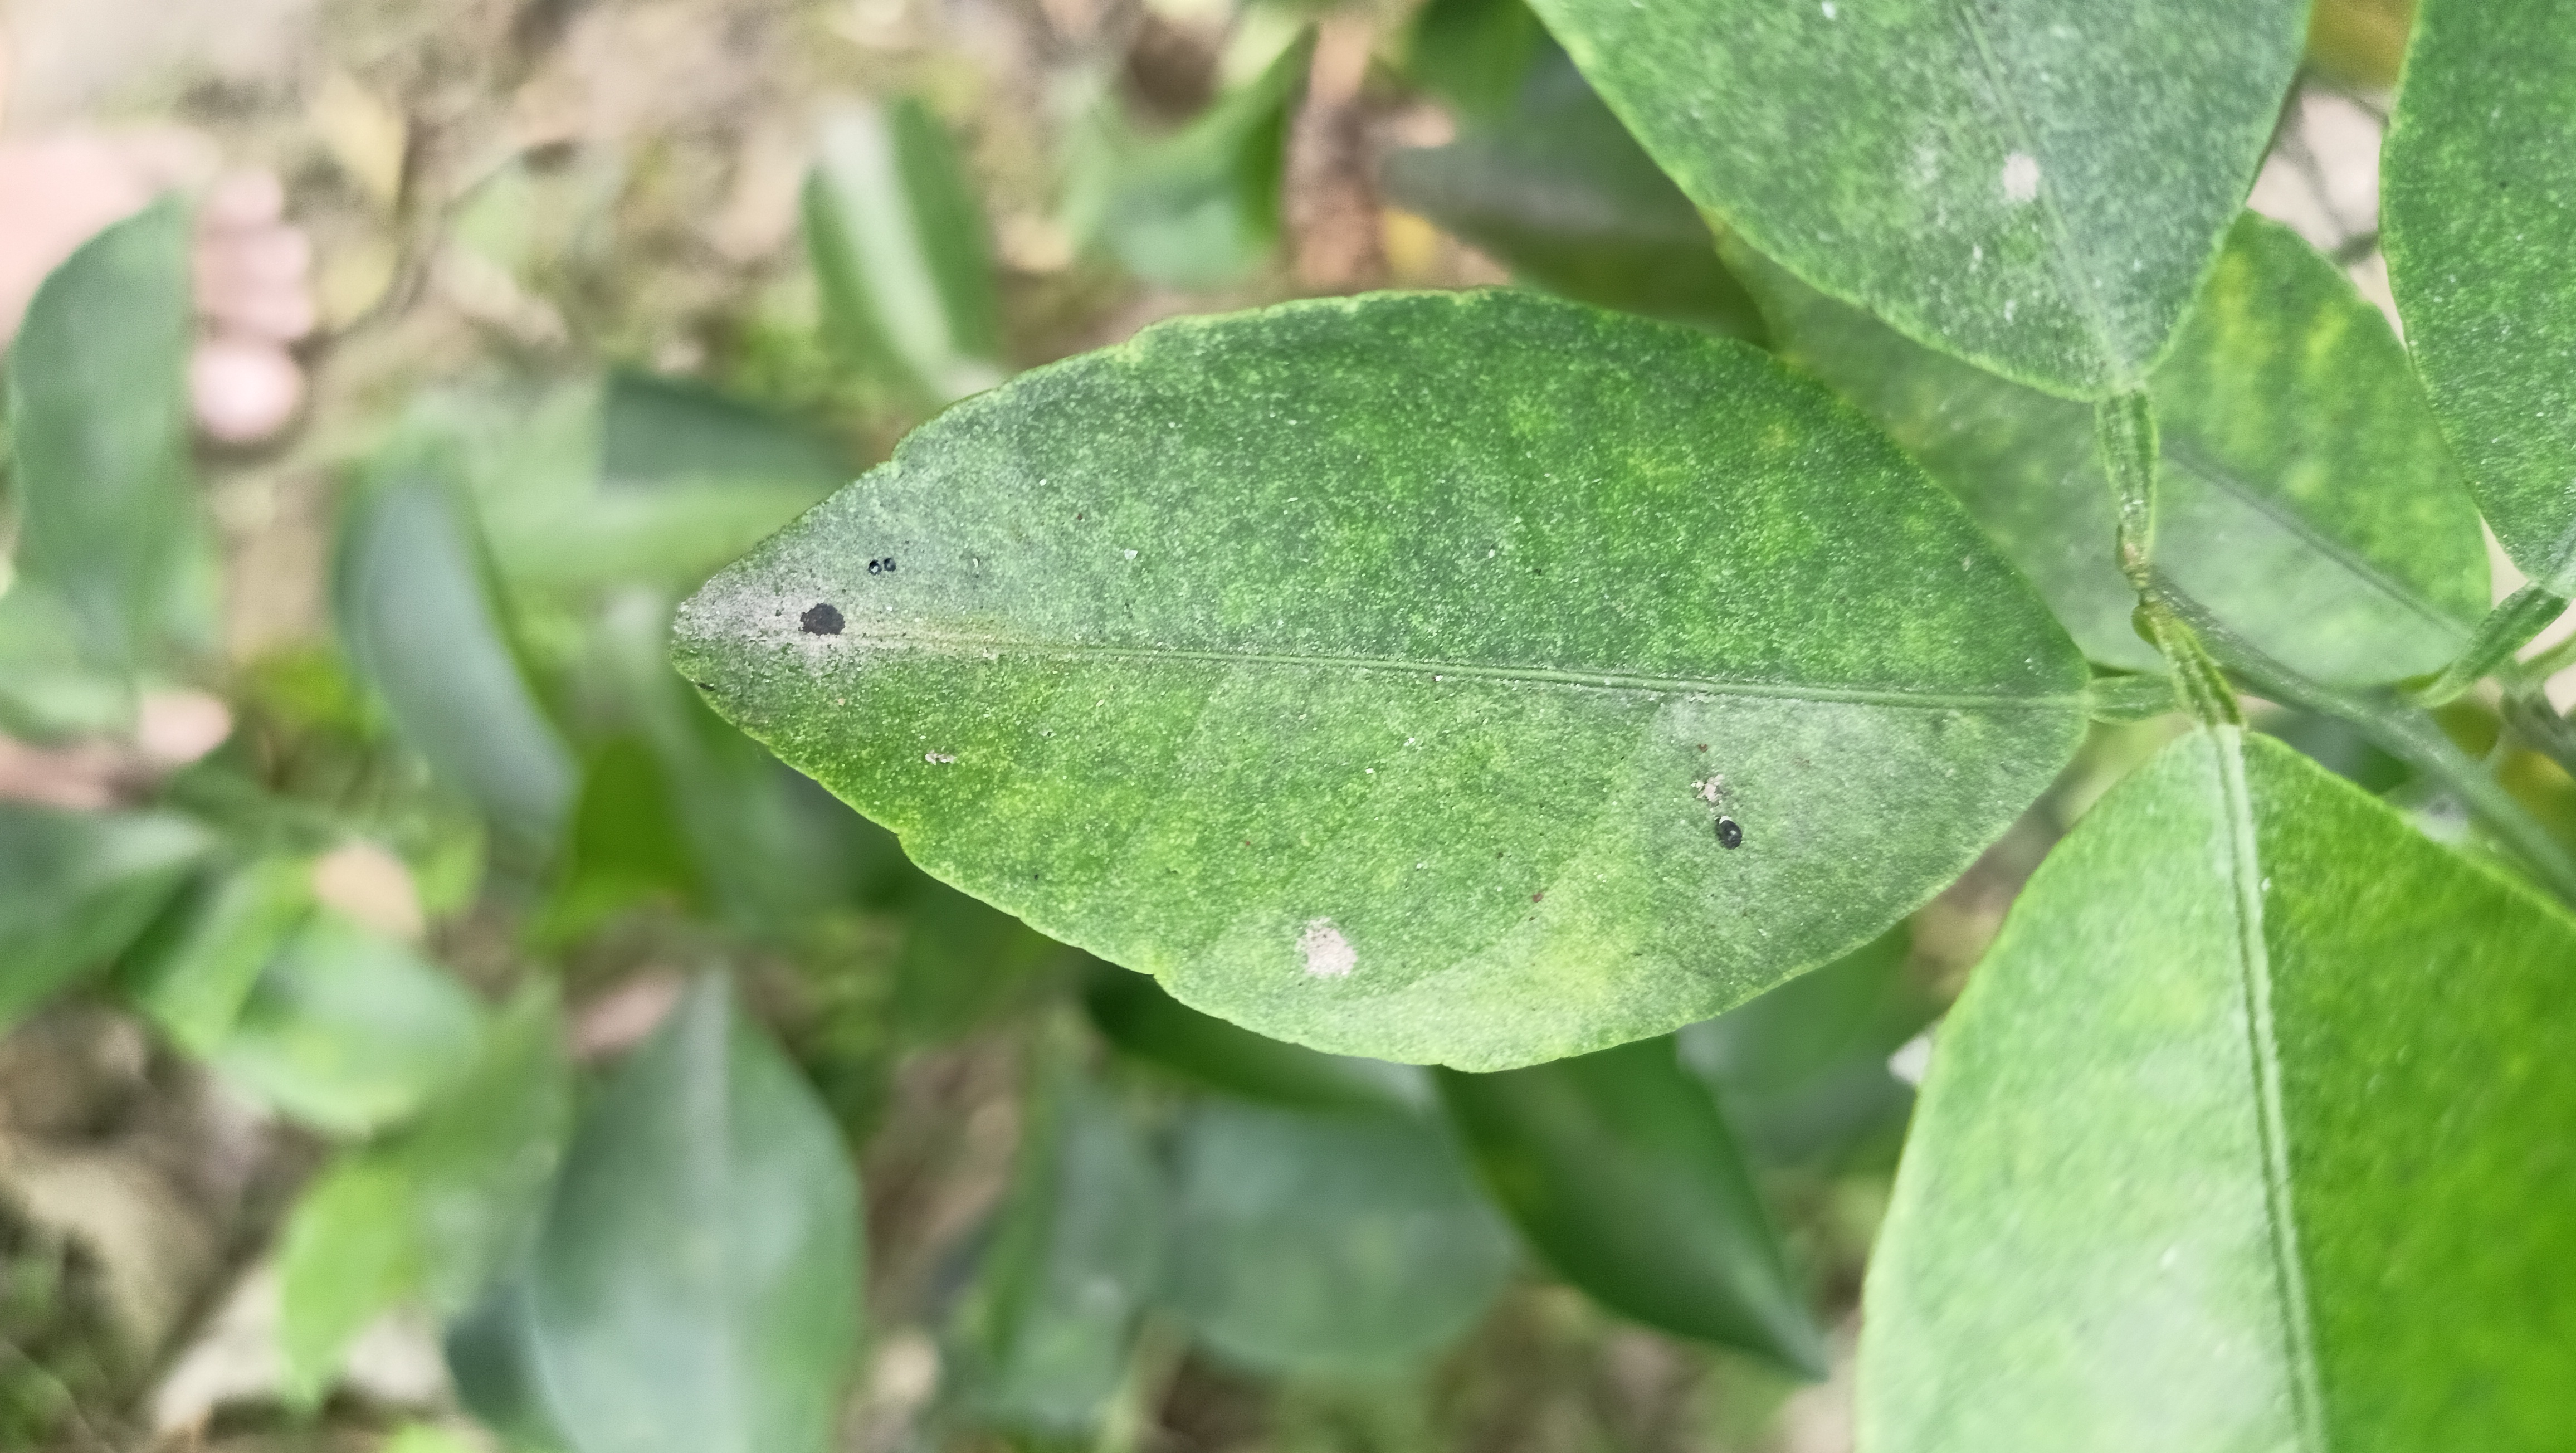
Mandarin leaf variety: China Mishti